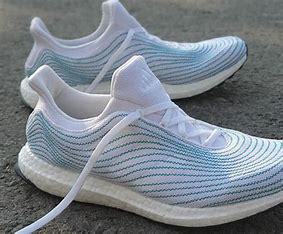
Brand: Adidas
Model: Ultraboost Uncaged